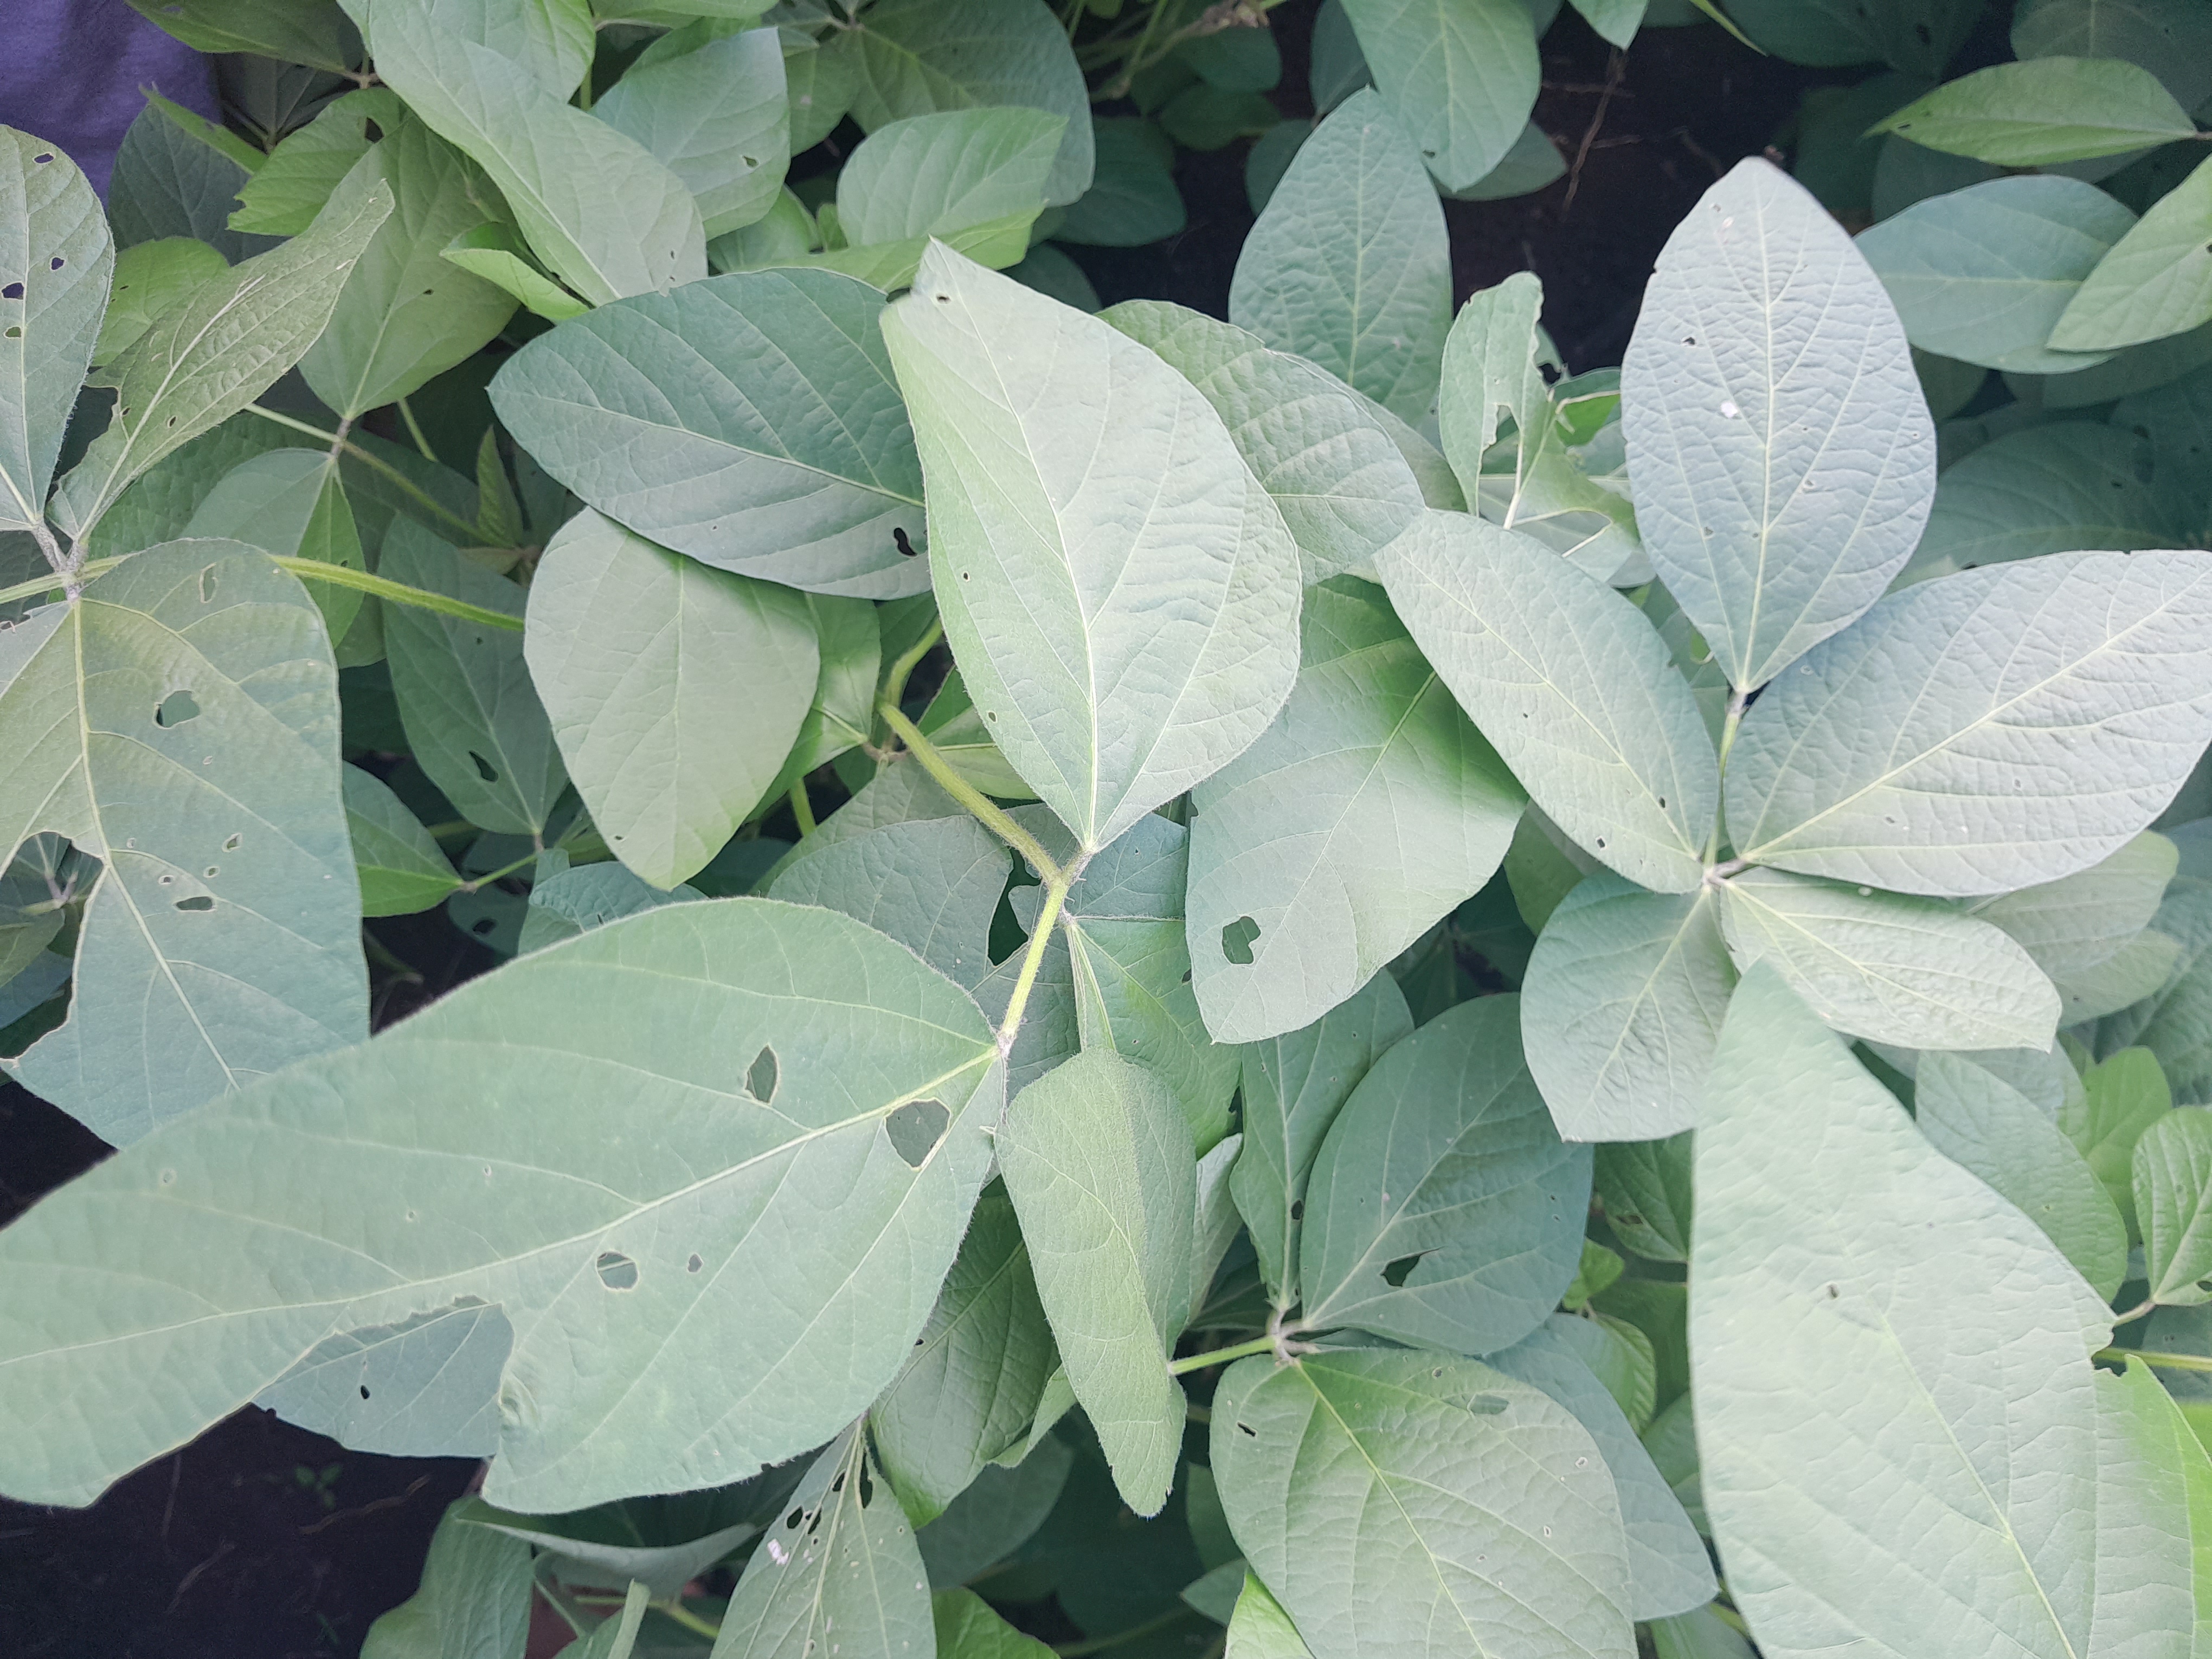
Label: Healthy